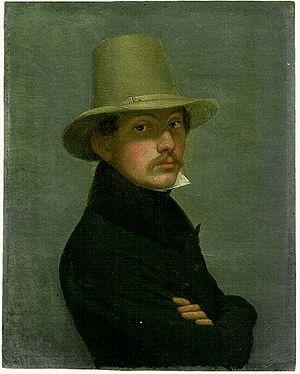
Eduard Wilhelm Daege est un peintre allemand.